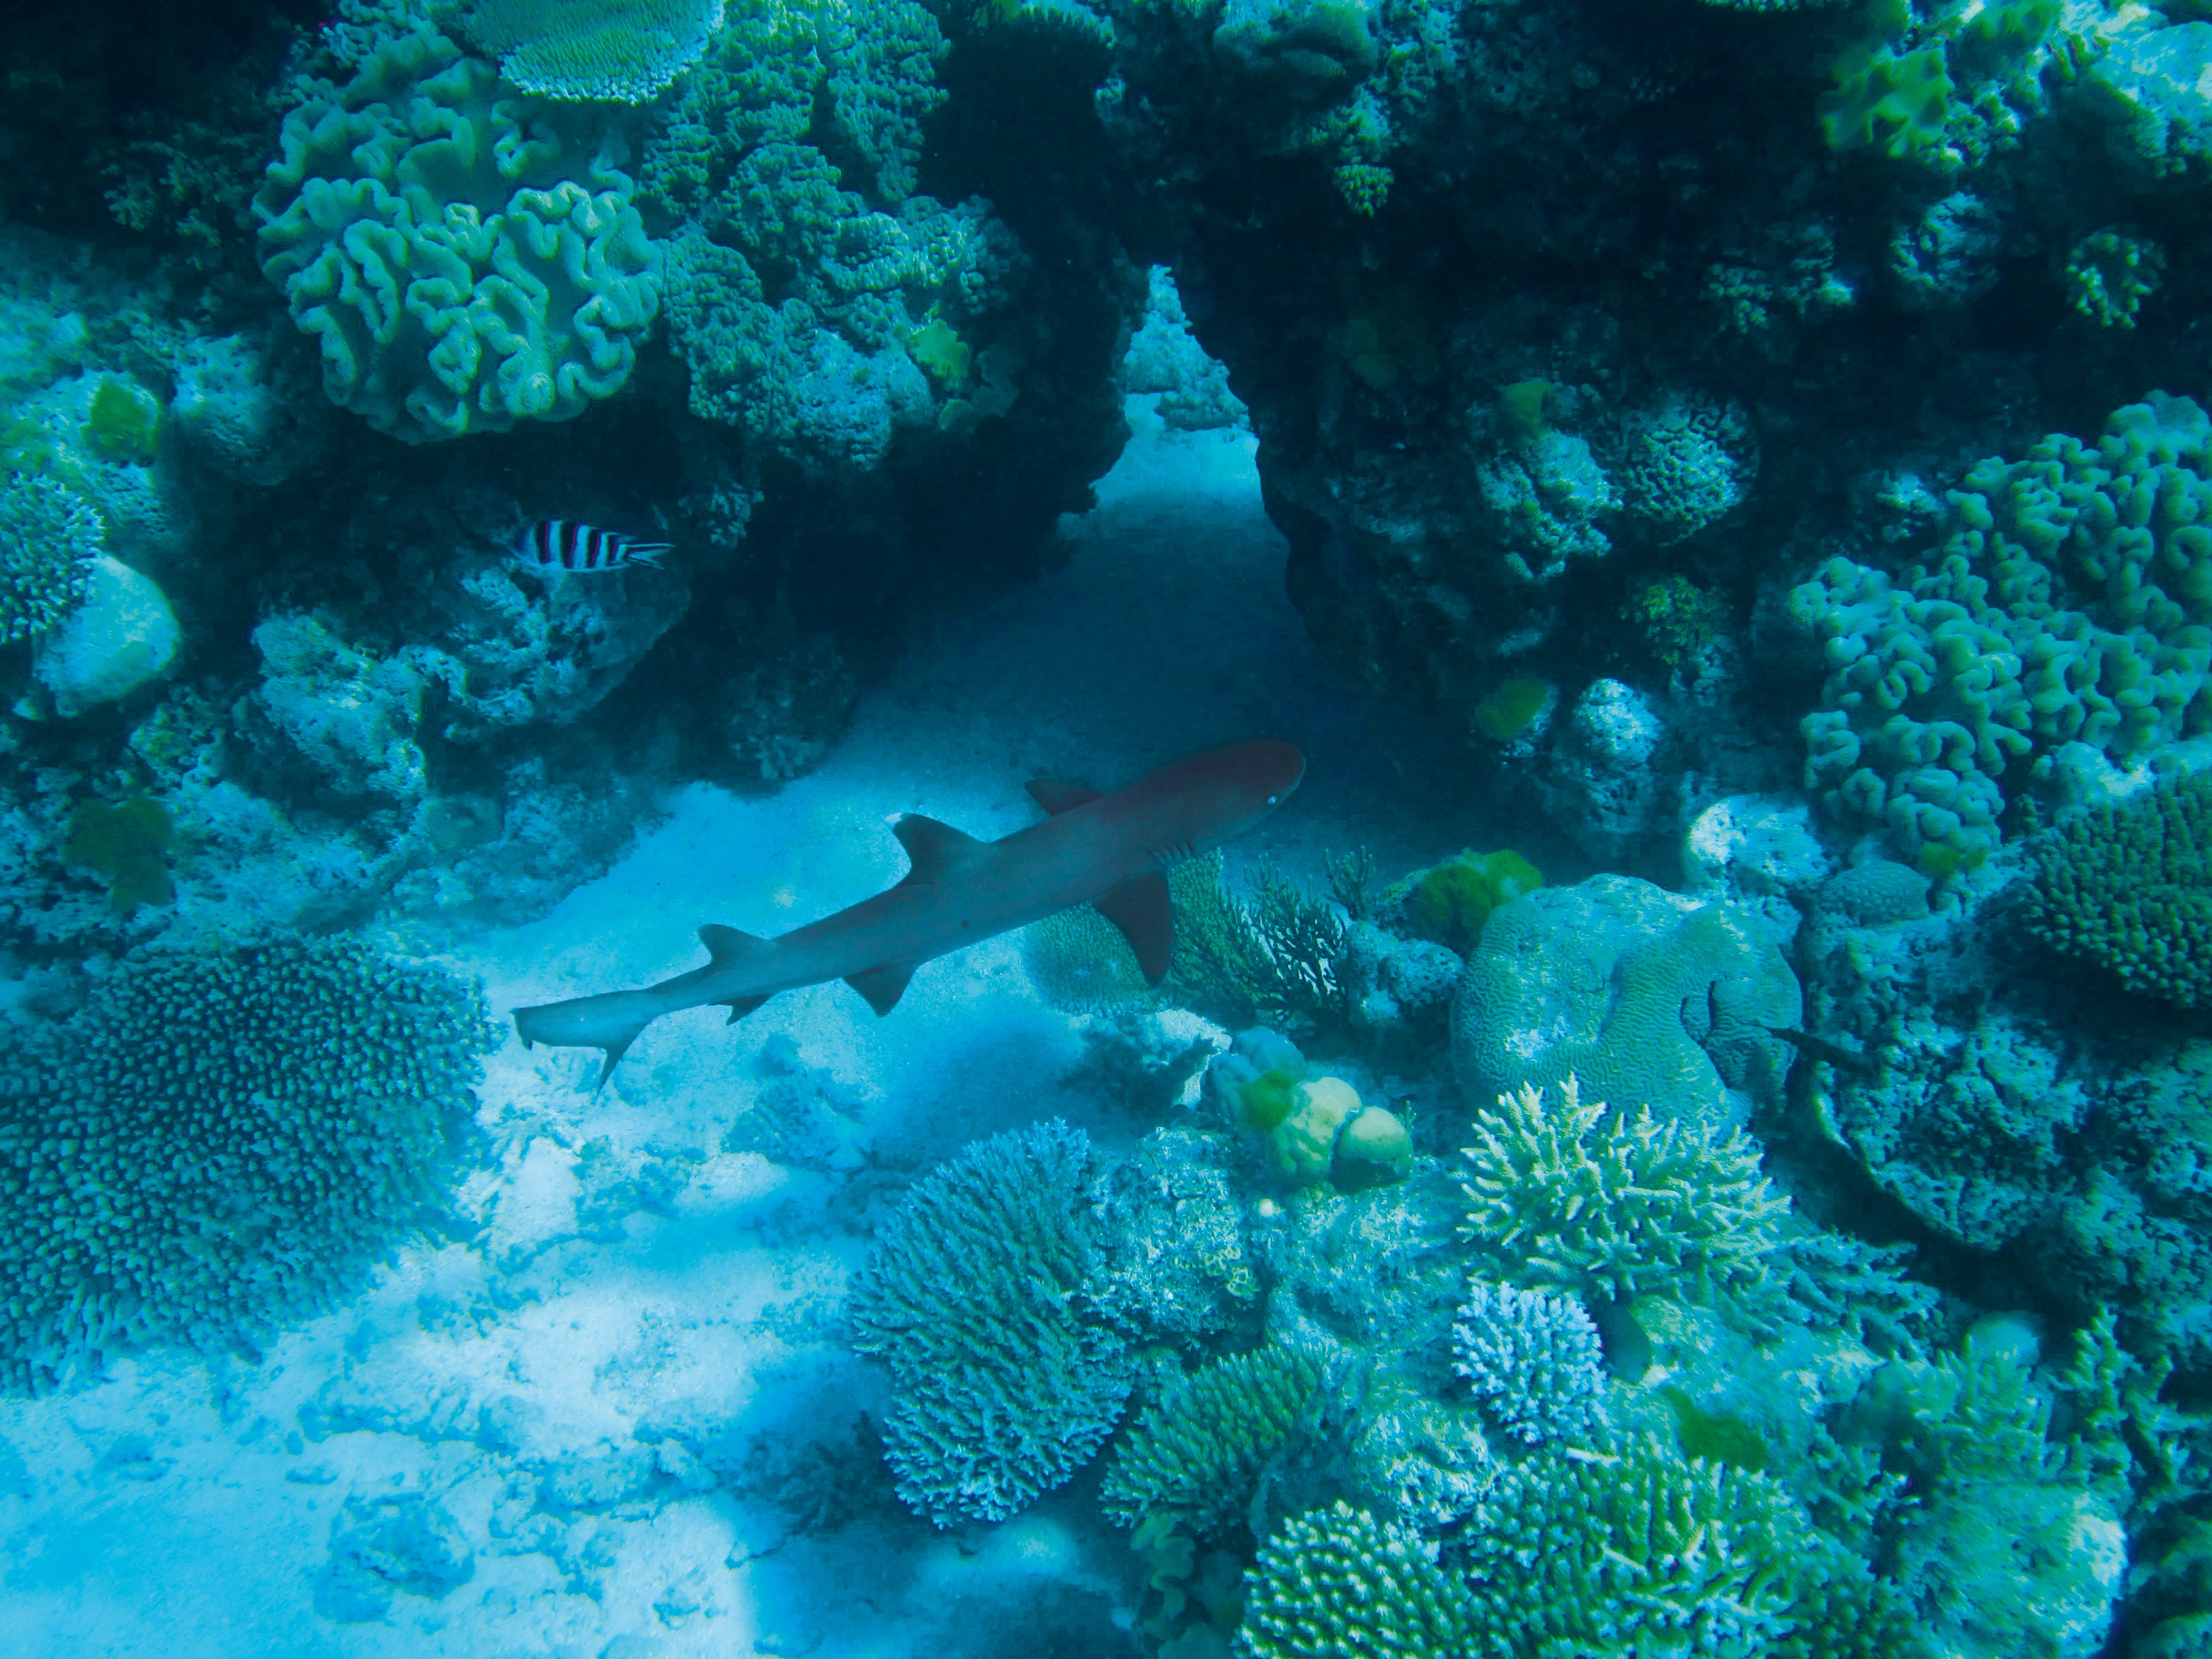
sea, ocean, diving, underwater, biology, coral, coral reef, reef, turquoise, sports, habitat, hai, water sport, scuba diving, natural environment, marine biology, underwater diving, coral reef fish